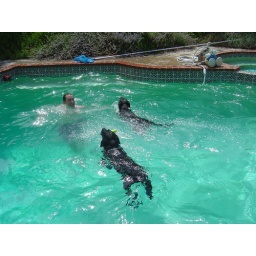
Black dogs in the water